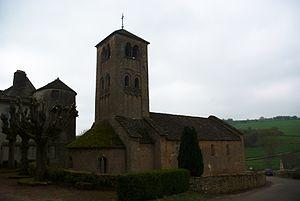
Cet article recense une partie des monuments historiques de Saône-et-Loire, en France.
L'église Saint-Denis est une église catholique située à Massy, commune intégrée dans la commune nouvelle de La Vineuse sur Fregande, en France.